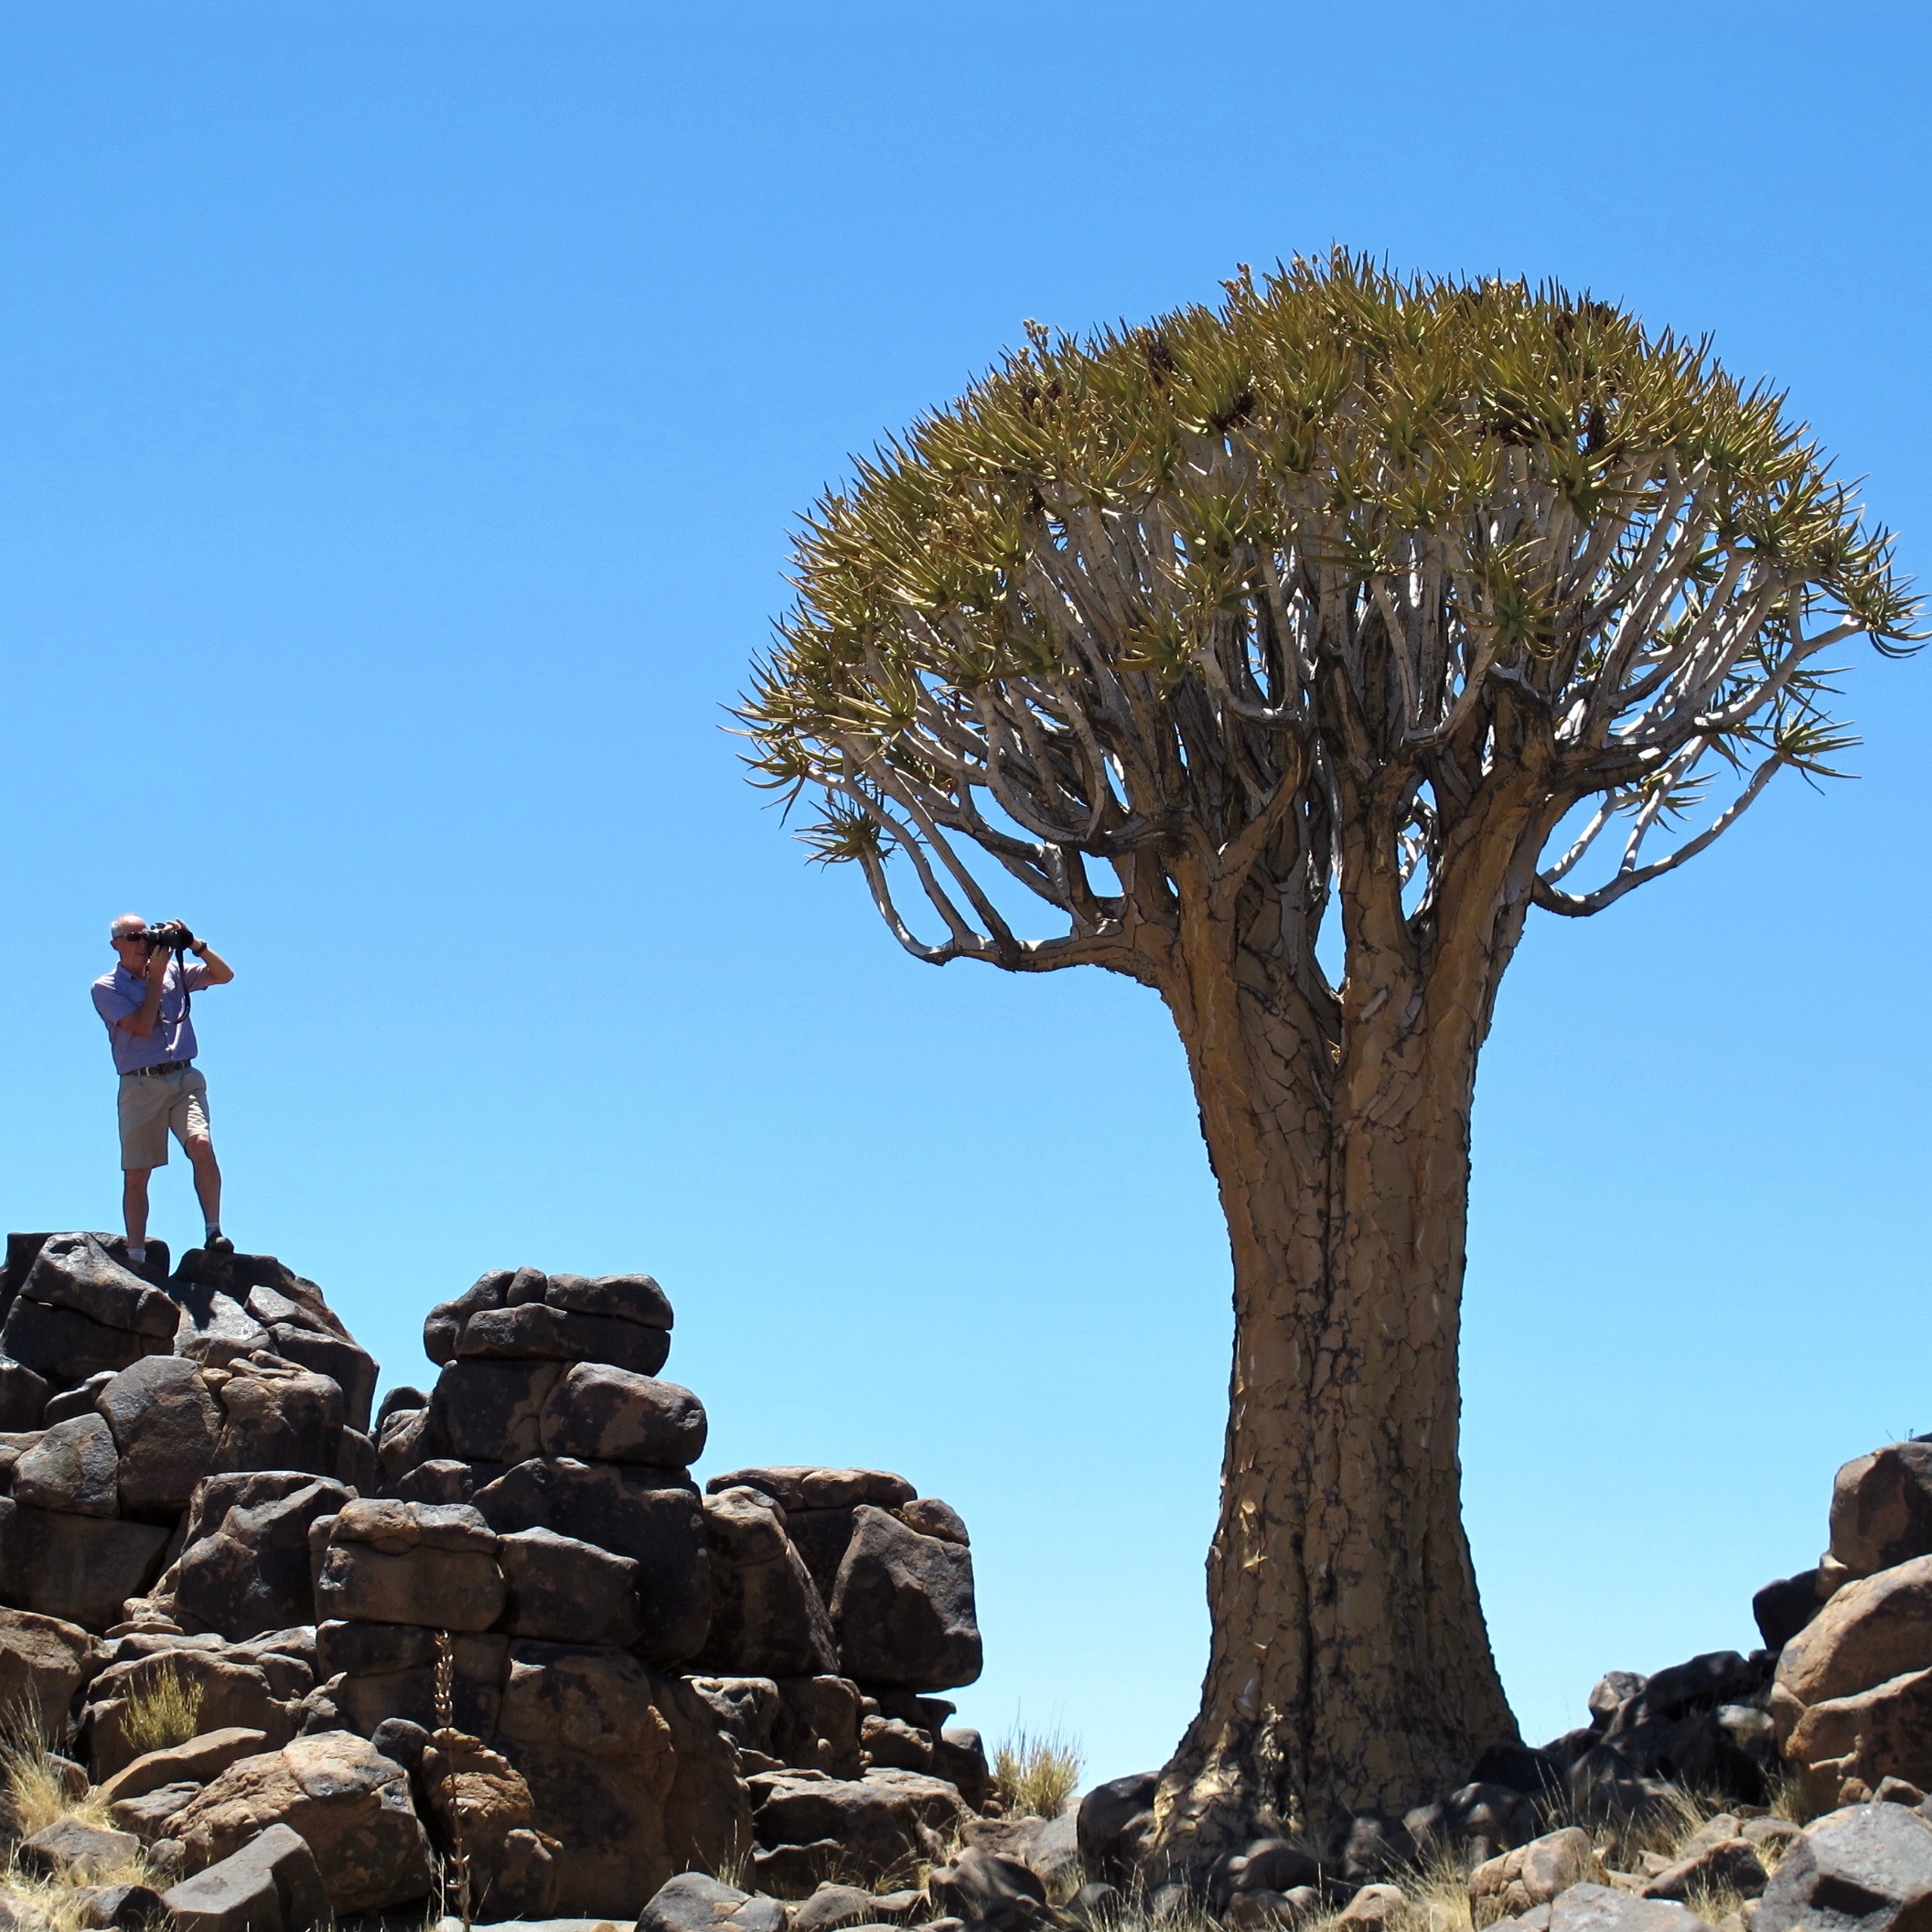
landscape, tree, rock, wilderness, mountain, plant, adventure, africa, exotic, namibia, quiver tree, natural environment, woody plant, arecales